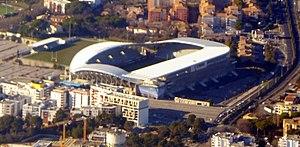
Stade Yves du Manoir de Montpellier
Le GGL Stadium, dénommé Altrad Stadium de 2014 à 2018, est un stade de rugby à XV situé au sein du complexe sportif Yves-du-Manoir, dans le quartier Ovalie, à Montpellier. Sa capacité est de 15 697 places dont 12 697 places assises. Il s'agit également du premier stade construit depuis la professionnalisation du rugby en 1995. L'appellation GGL stadium ne concerne que l'enceinte principale, et ce, pour une durée limitée, le complexe sportif dans son ensemble comprenant le terrain annexe Éric Béchu et les autres terrains d’entraînement voisins, conservent le nom de Yves-du-Manoir.